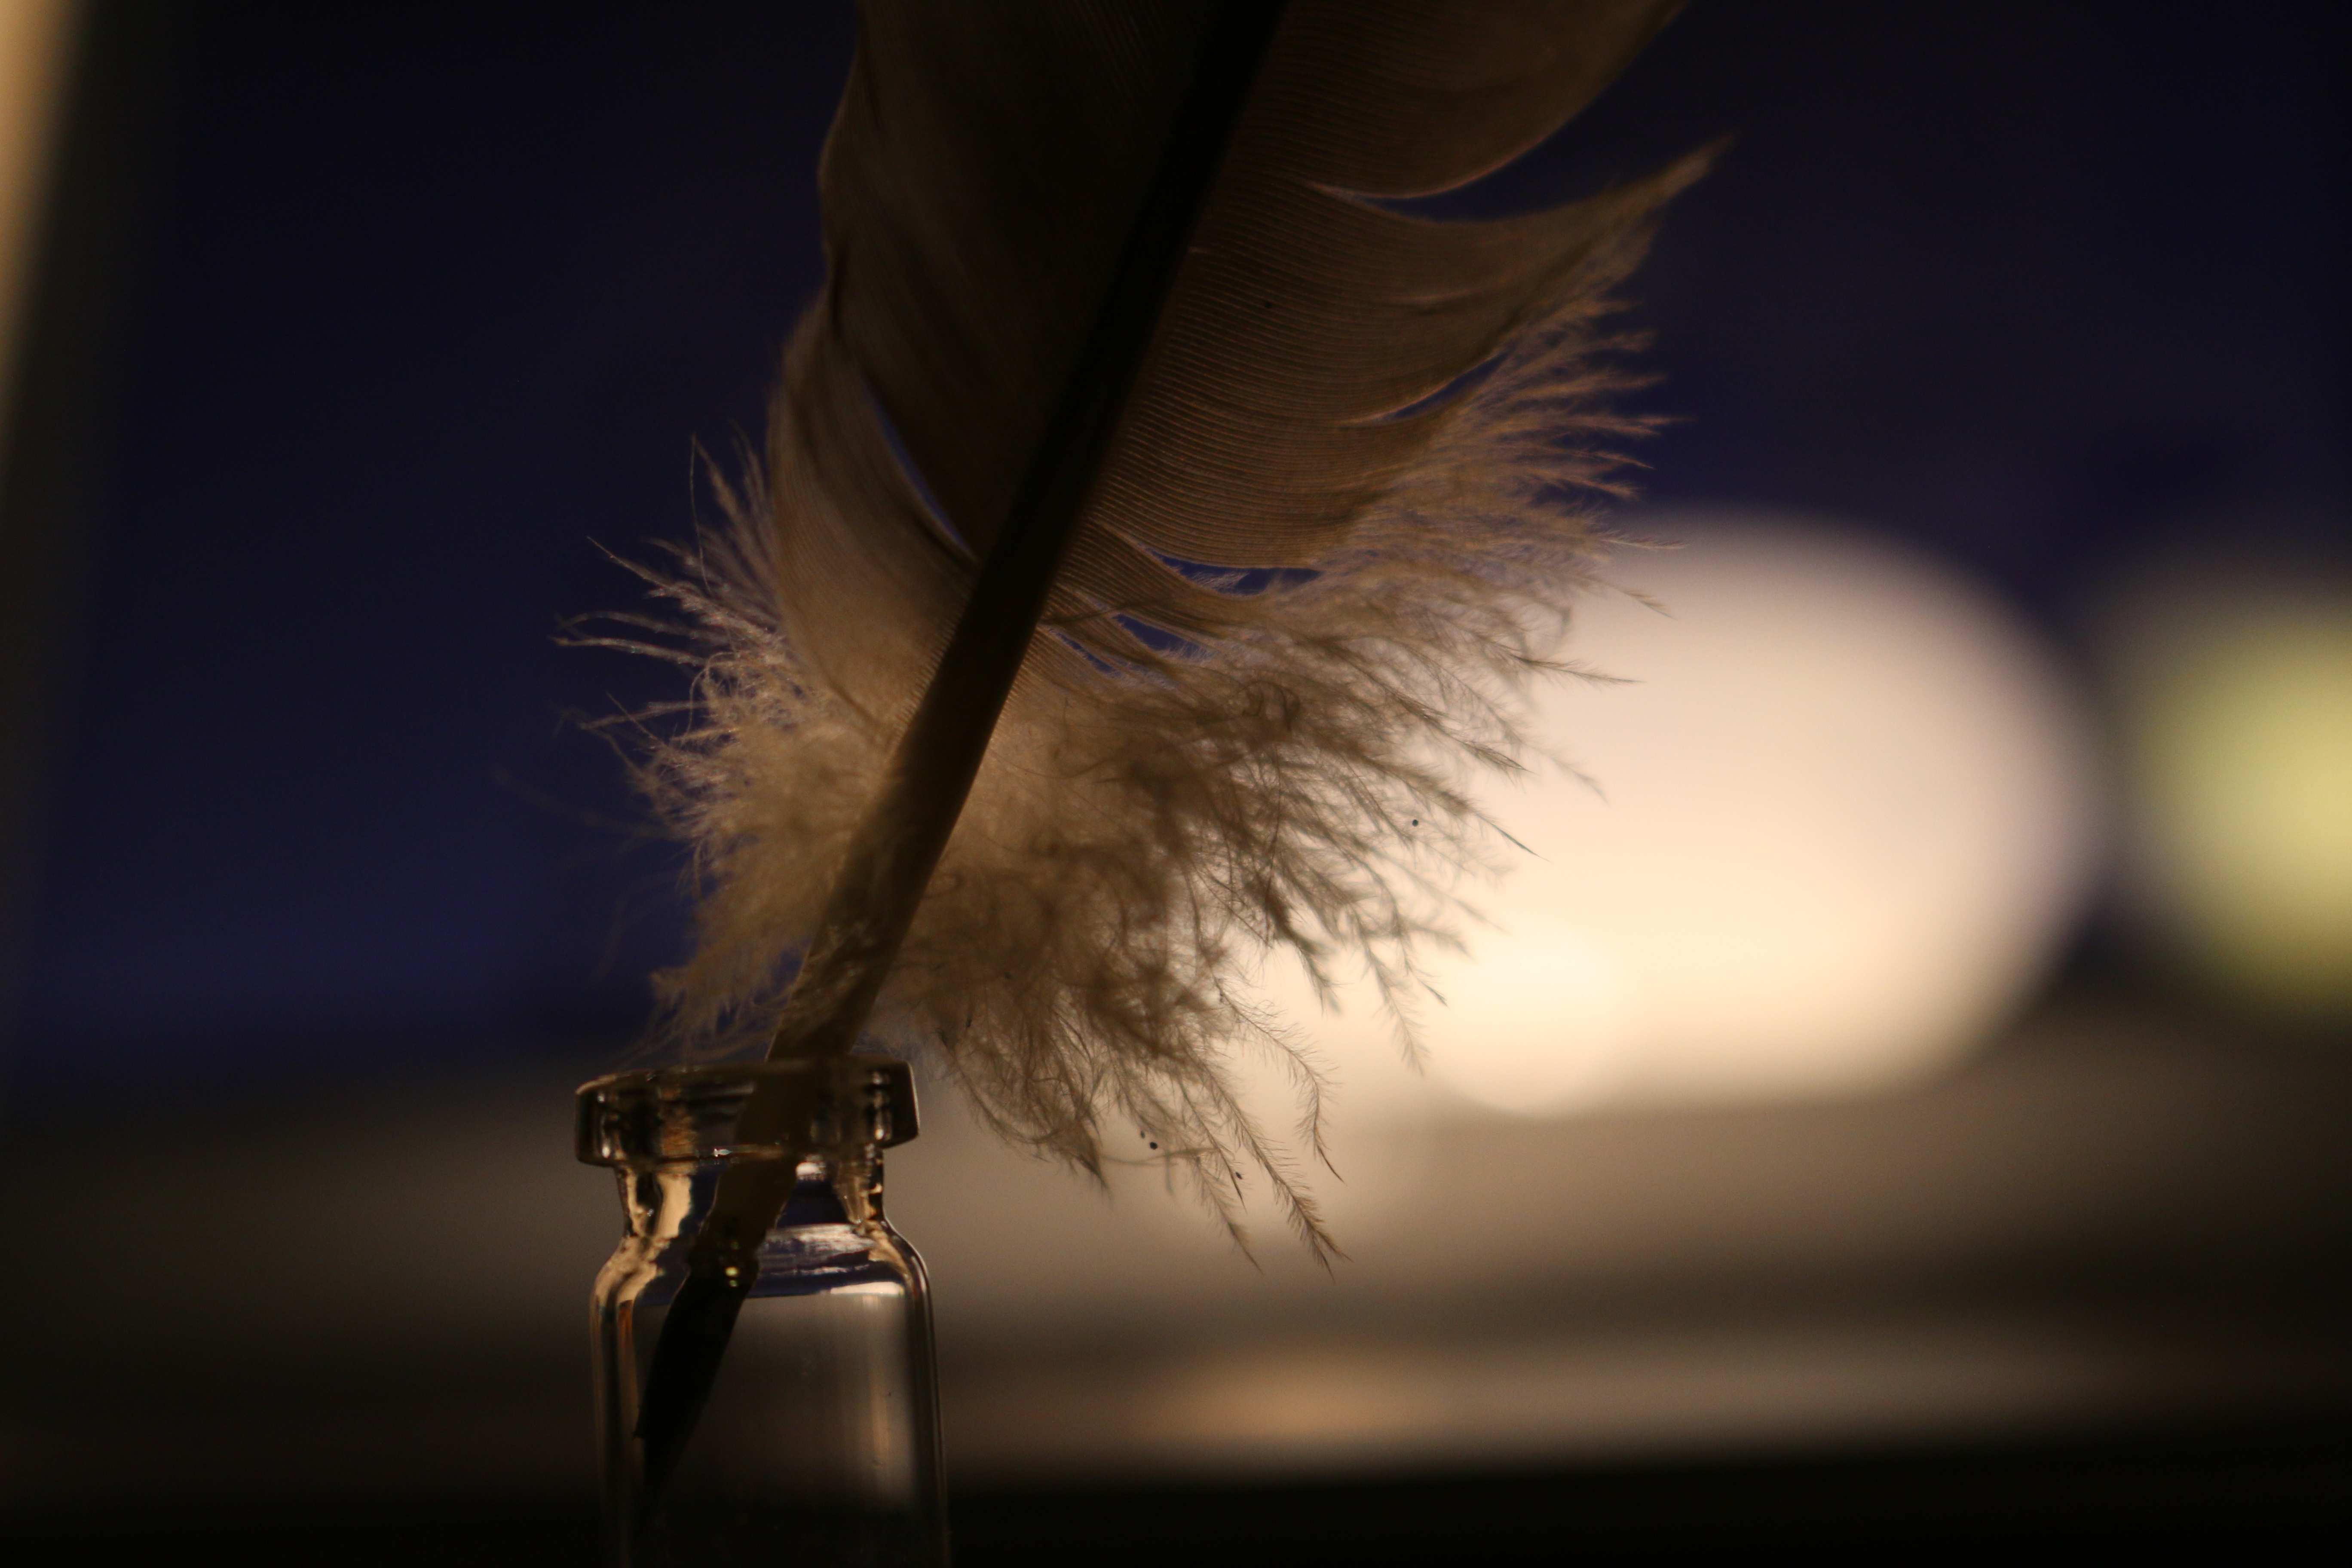
wing, light, night, sunlight, reflection, color, darkness, lighting, close up, macro photography, atmosphere of earth